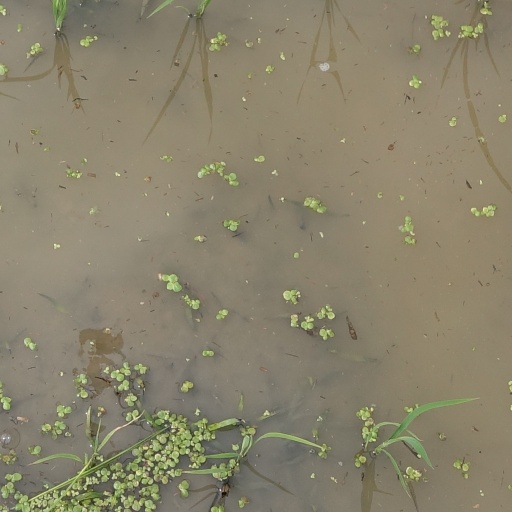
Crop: rice